Sky position (RA, Dec in degrees): 151.937, 7.466
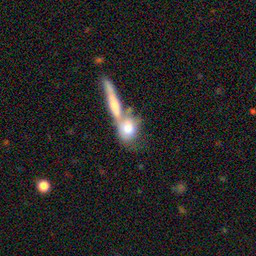
Galaxy morphology: Merging Galaxies